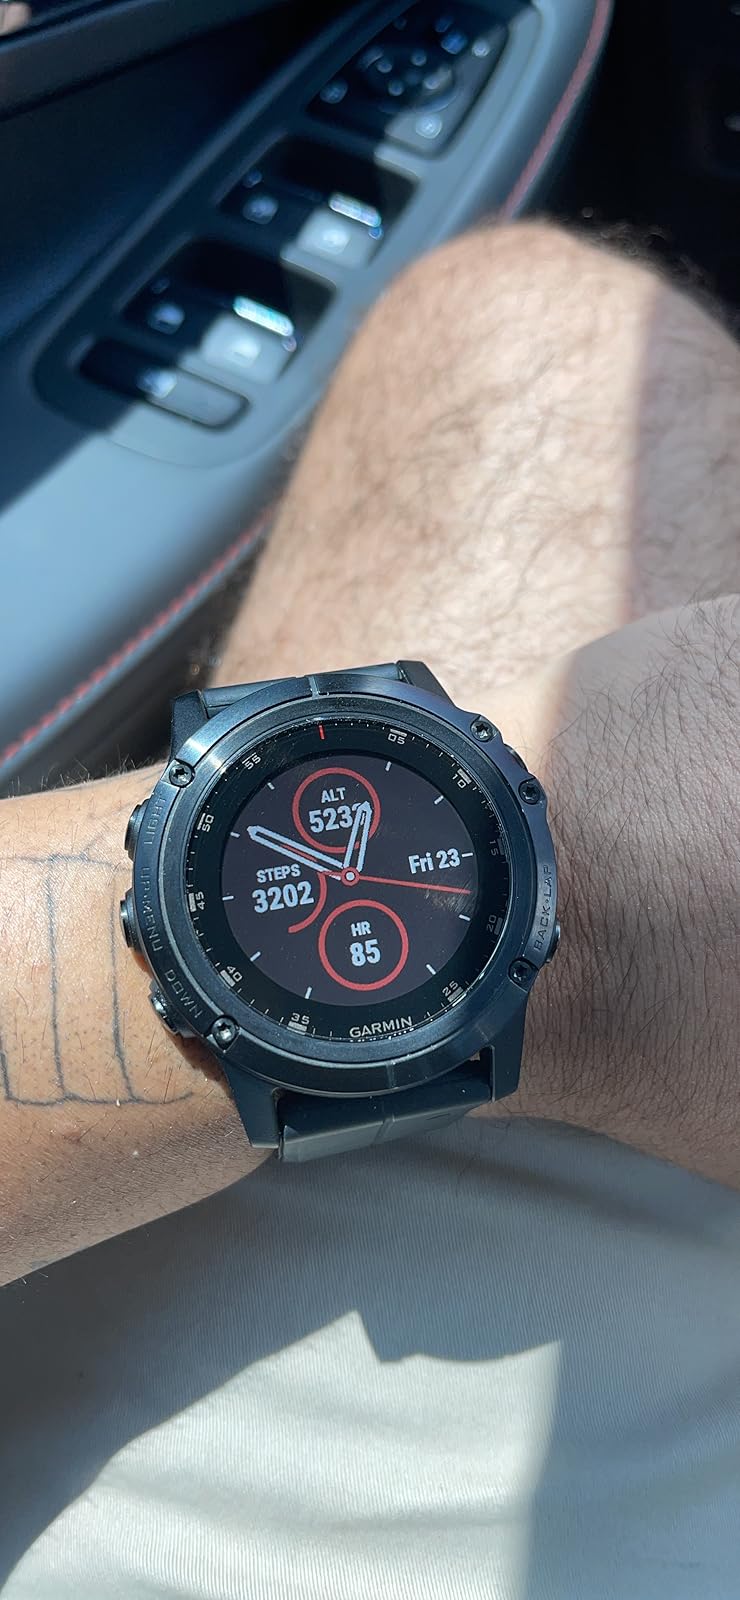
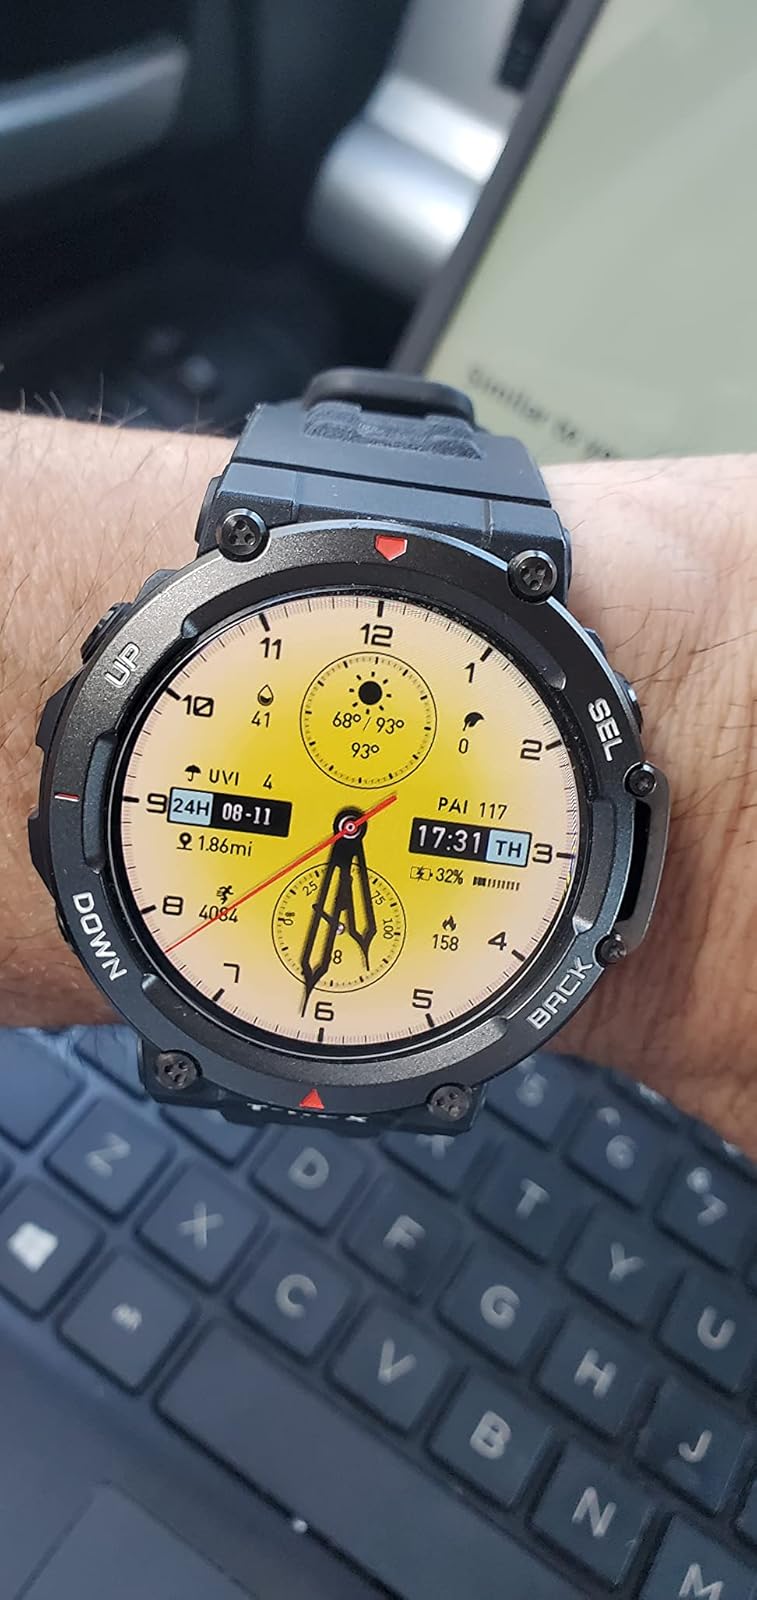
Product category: smartwatch
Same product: no